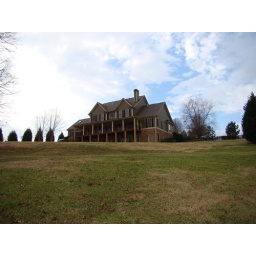
back against fence by the lake looking up at the house